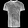
Label: T - shirt / top